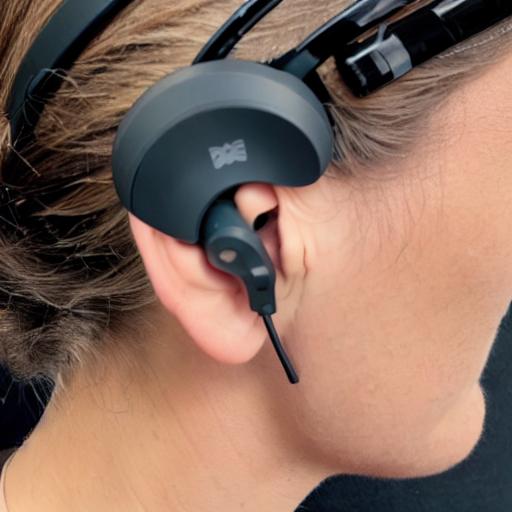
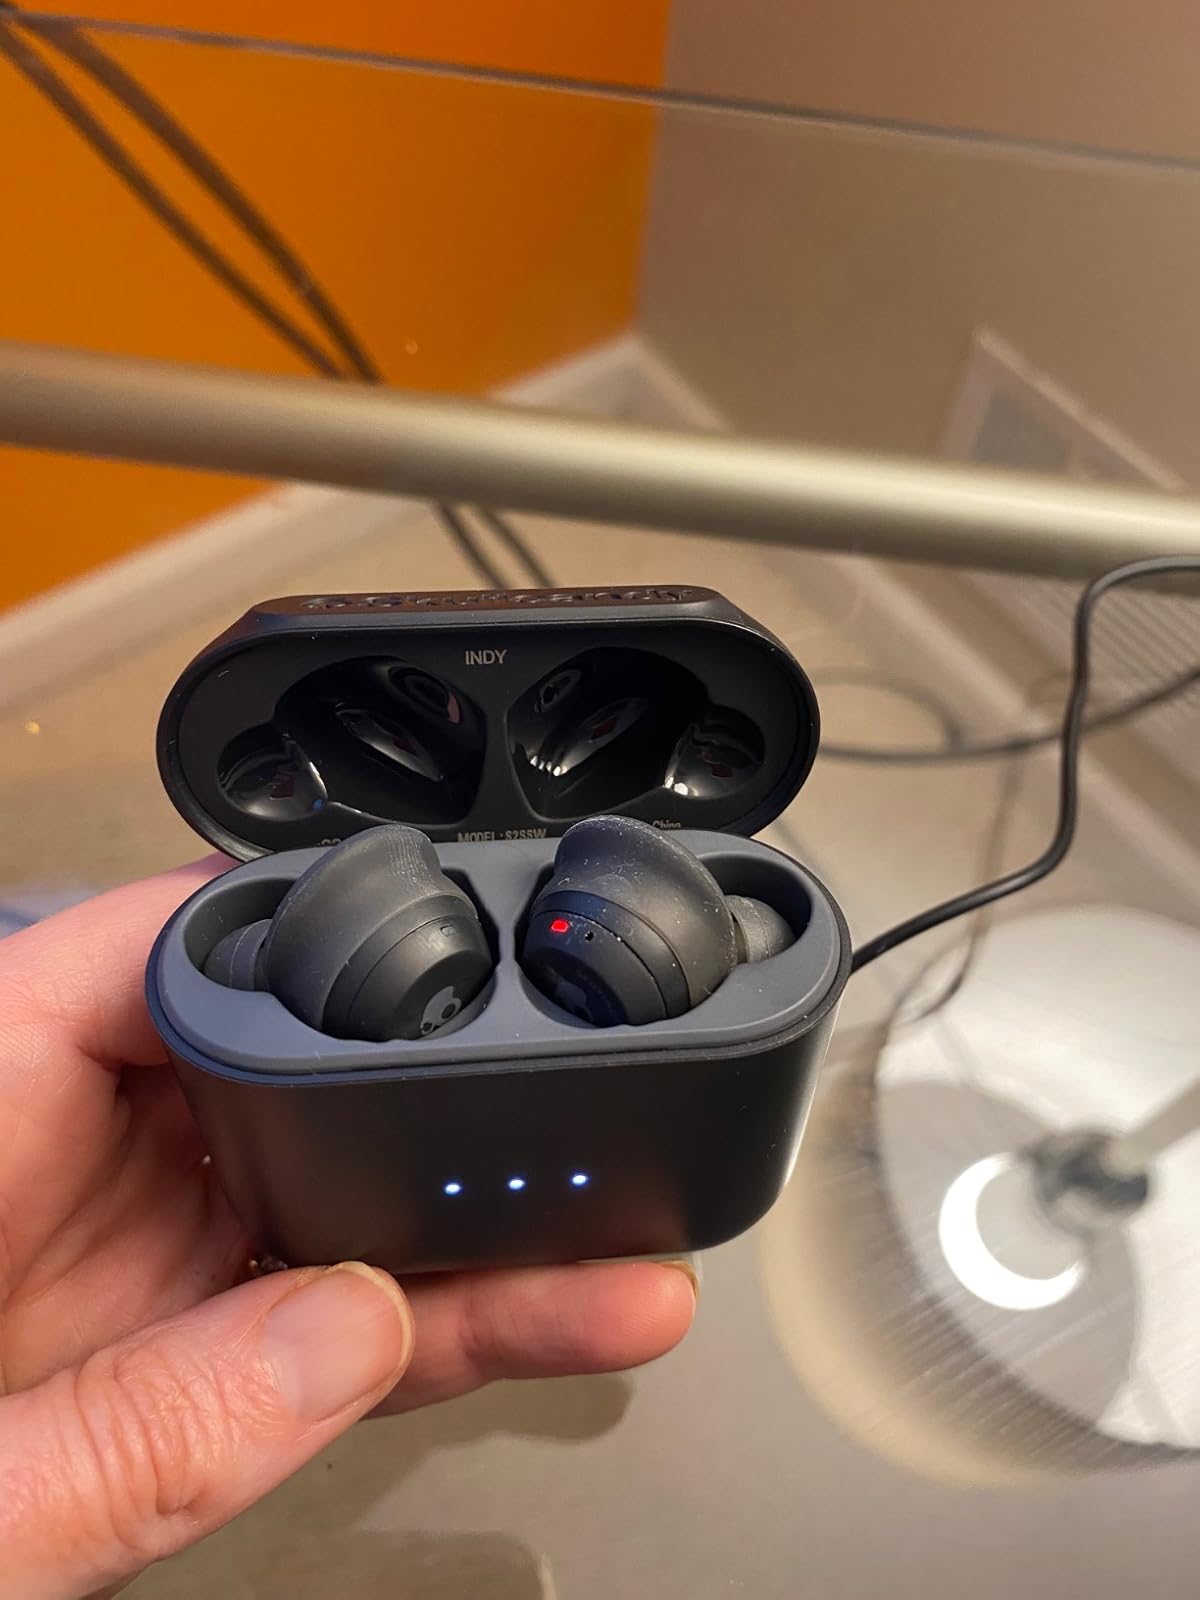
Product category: earbuds
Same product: no